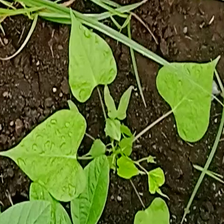
Weed species: Obscure_morning _glory(Ipomoea obscura)